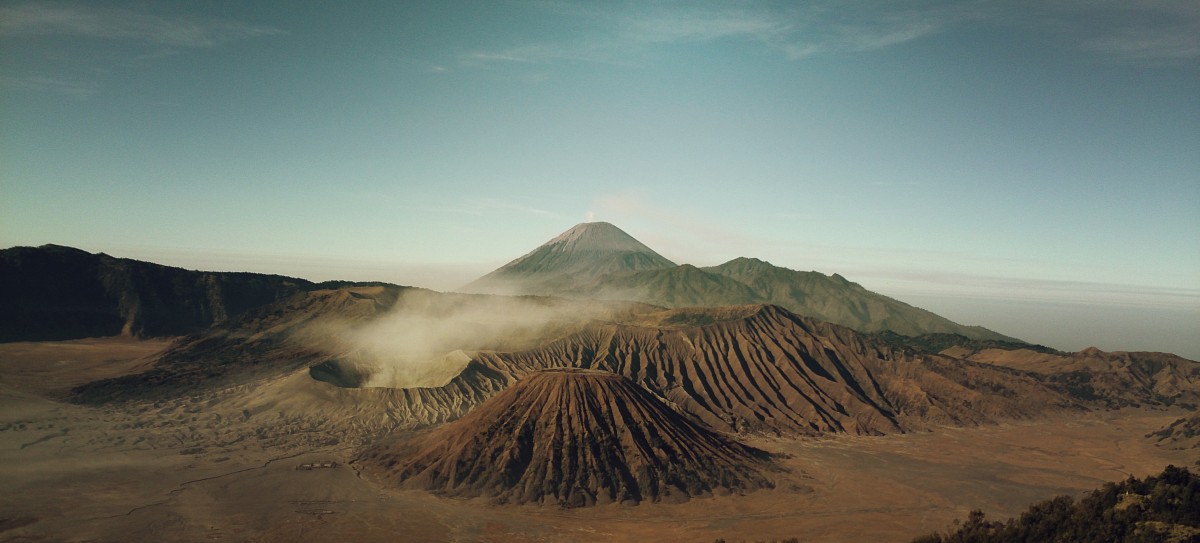
Tags: sand, horizon, wilderness, mountain, hill, desert, dry, remote, plain, badlands, plateau, wadi, steppe, erg, natural environment, geographical feature, atmospheric phenomenon, aeolian landform, mountainous landforms, volcanic landform